Academic dress of the University of St Andrews

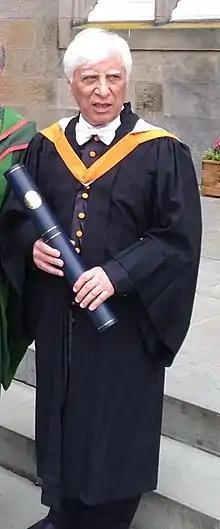
Bahram Beyzai in a St Andrews black cassock, having just received a D.Litt. "honoris causa", June 2017

All in attendance at graduation ceremonies are expected to wear "subfusc", which comprises a dark lounge suit and a white shirt and white bow-tie for gentlemen and dark trousers or skirt and a white blouse for ladies. Gowns and caps appropriate to a person's degree or official position within the university are worn according to the rules set down by the "Senatus Academicus".